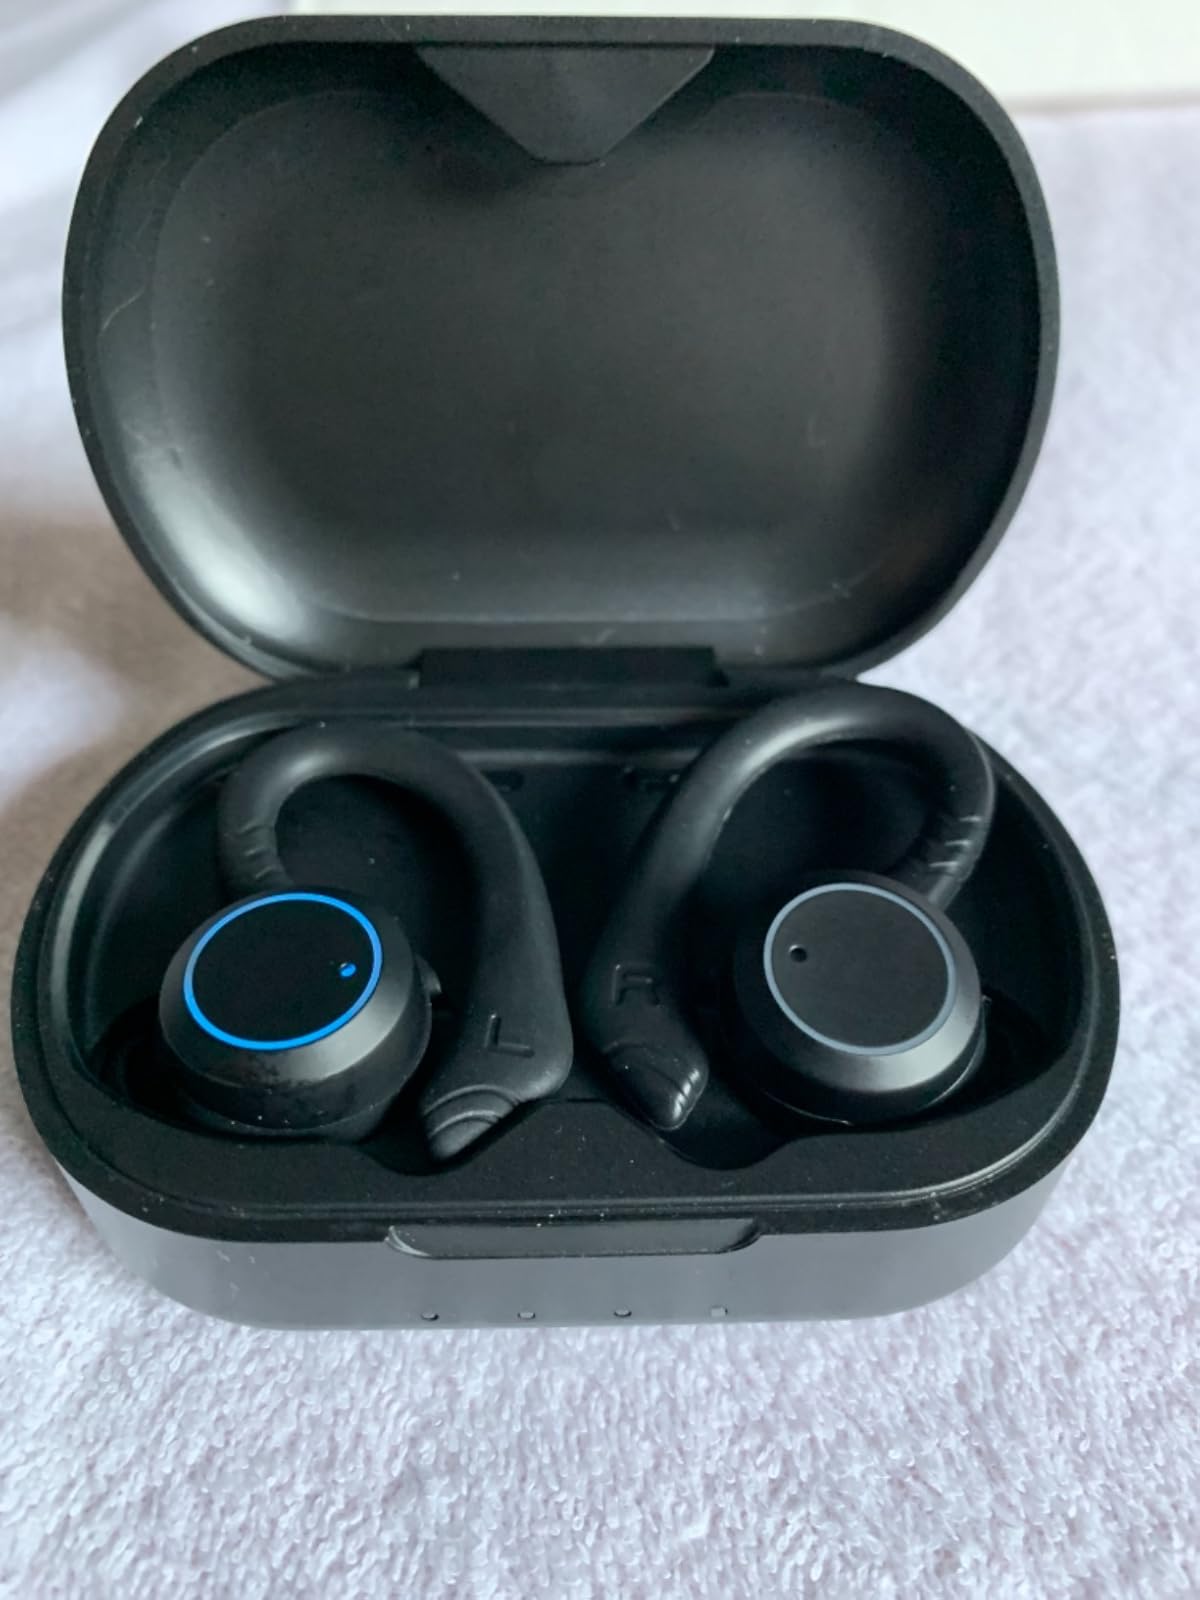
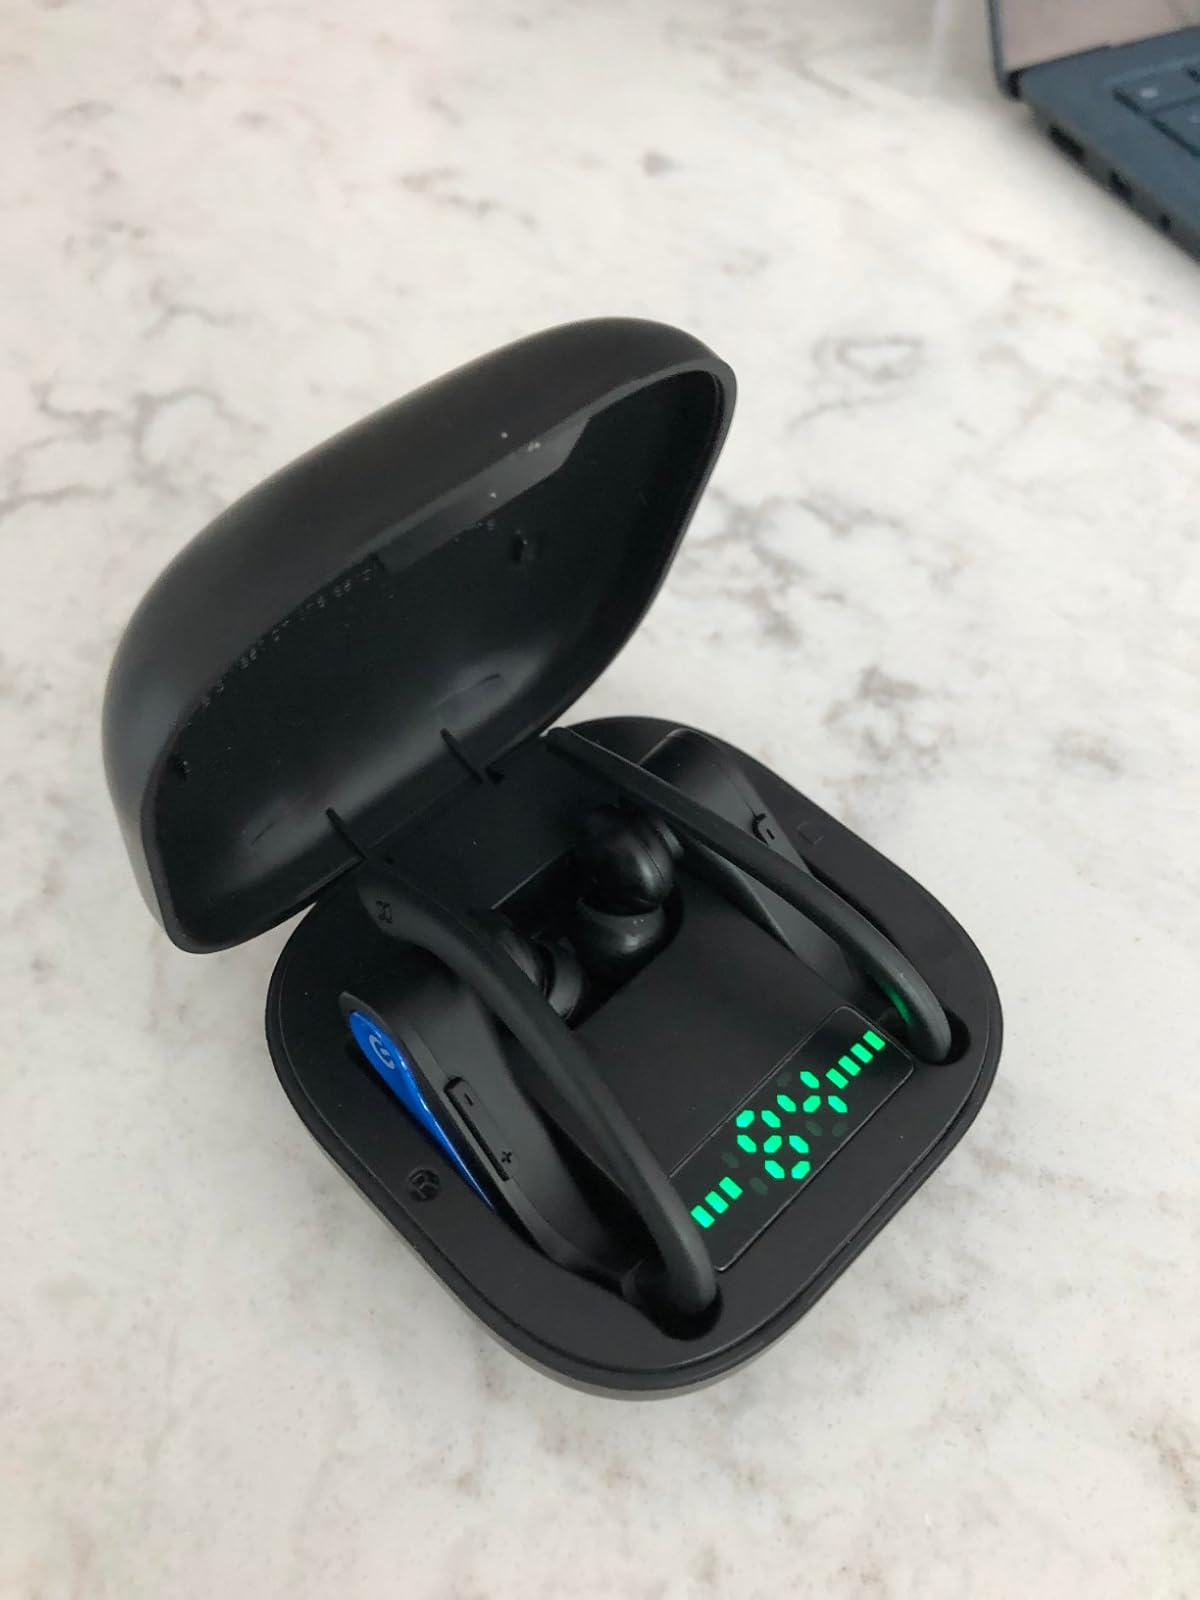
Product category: earbuds
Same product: no